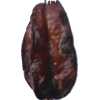
Label: carambola